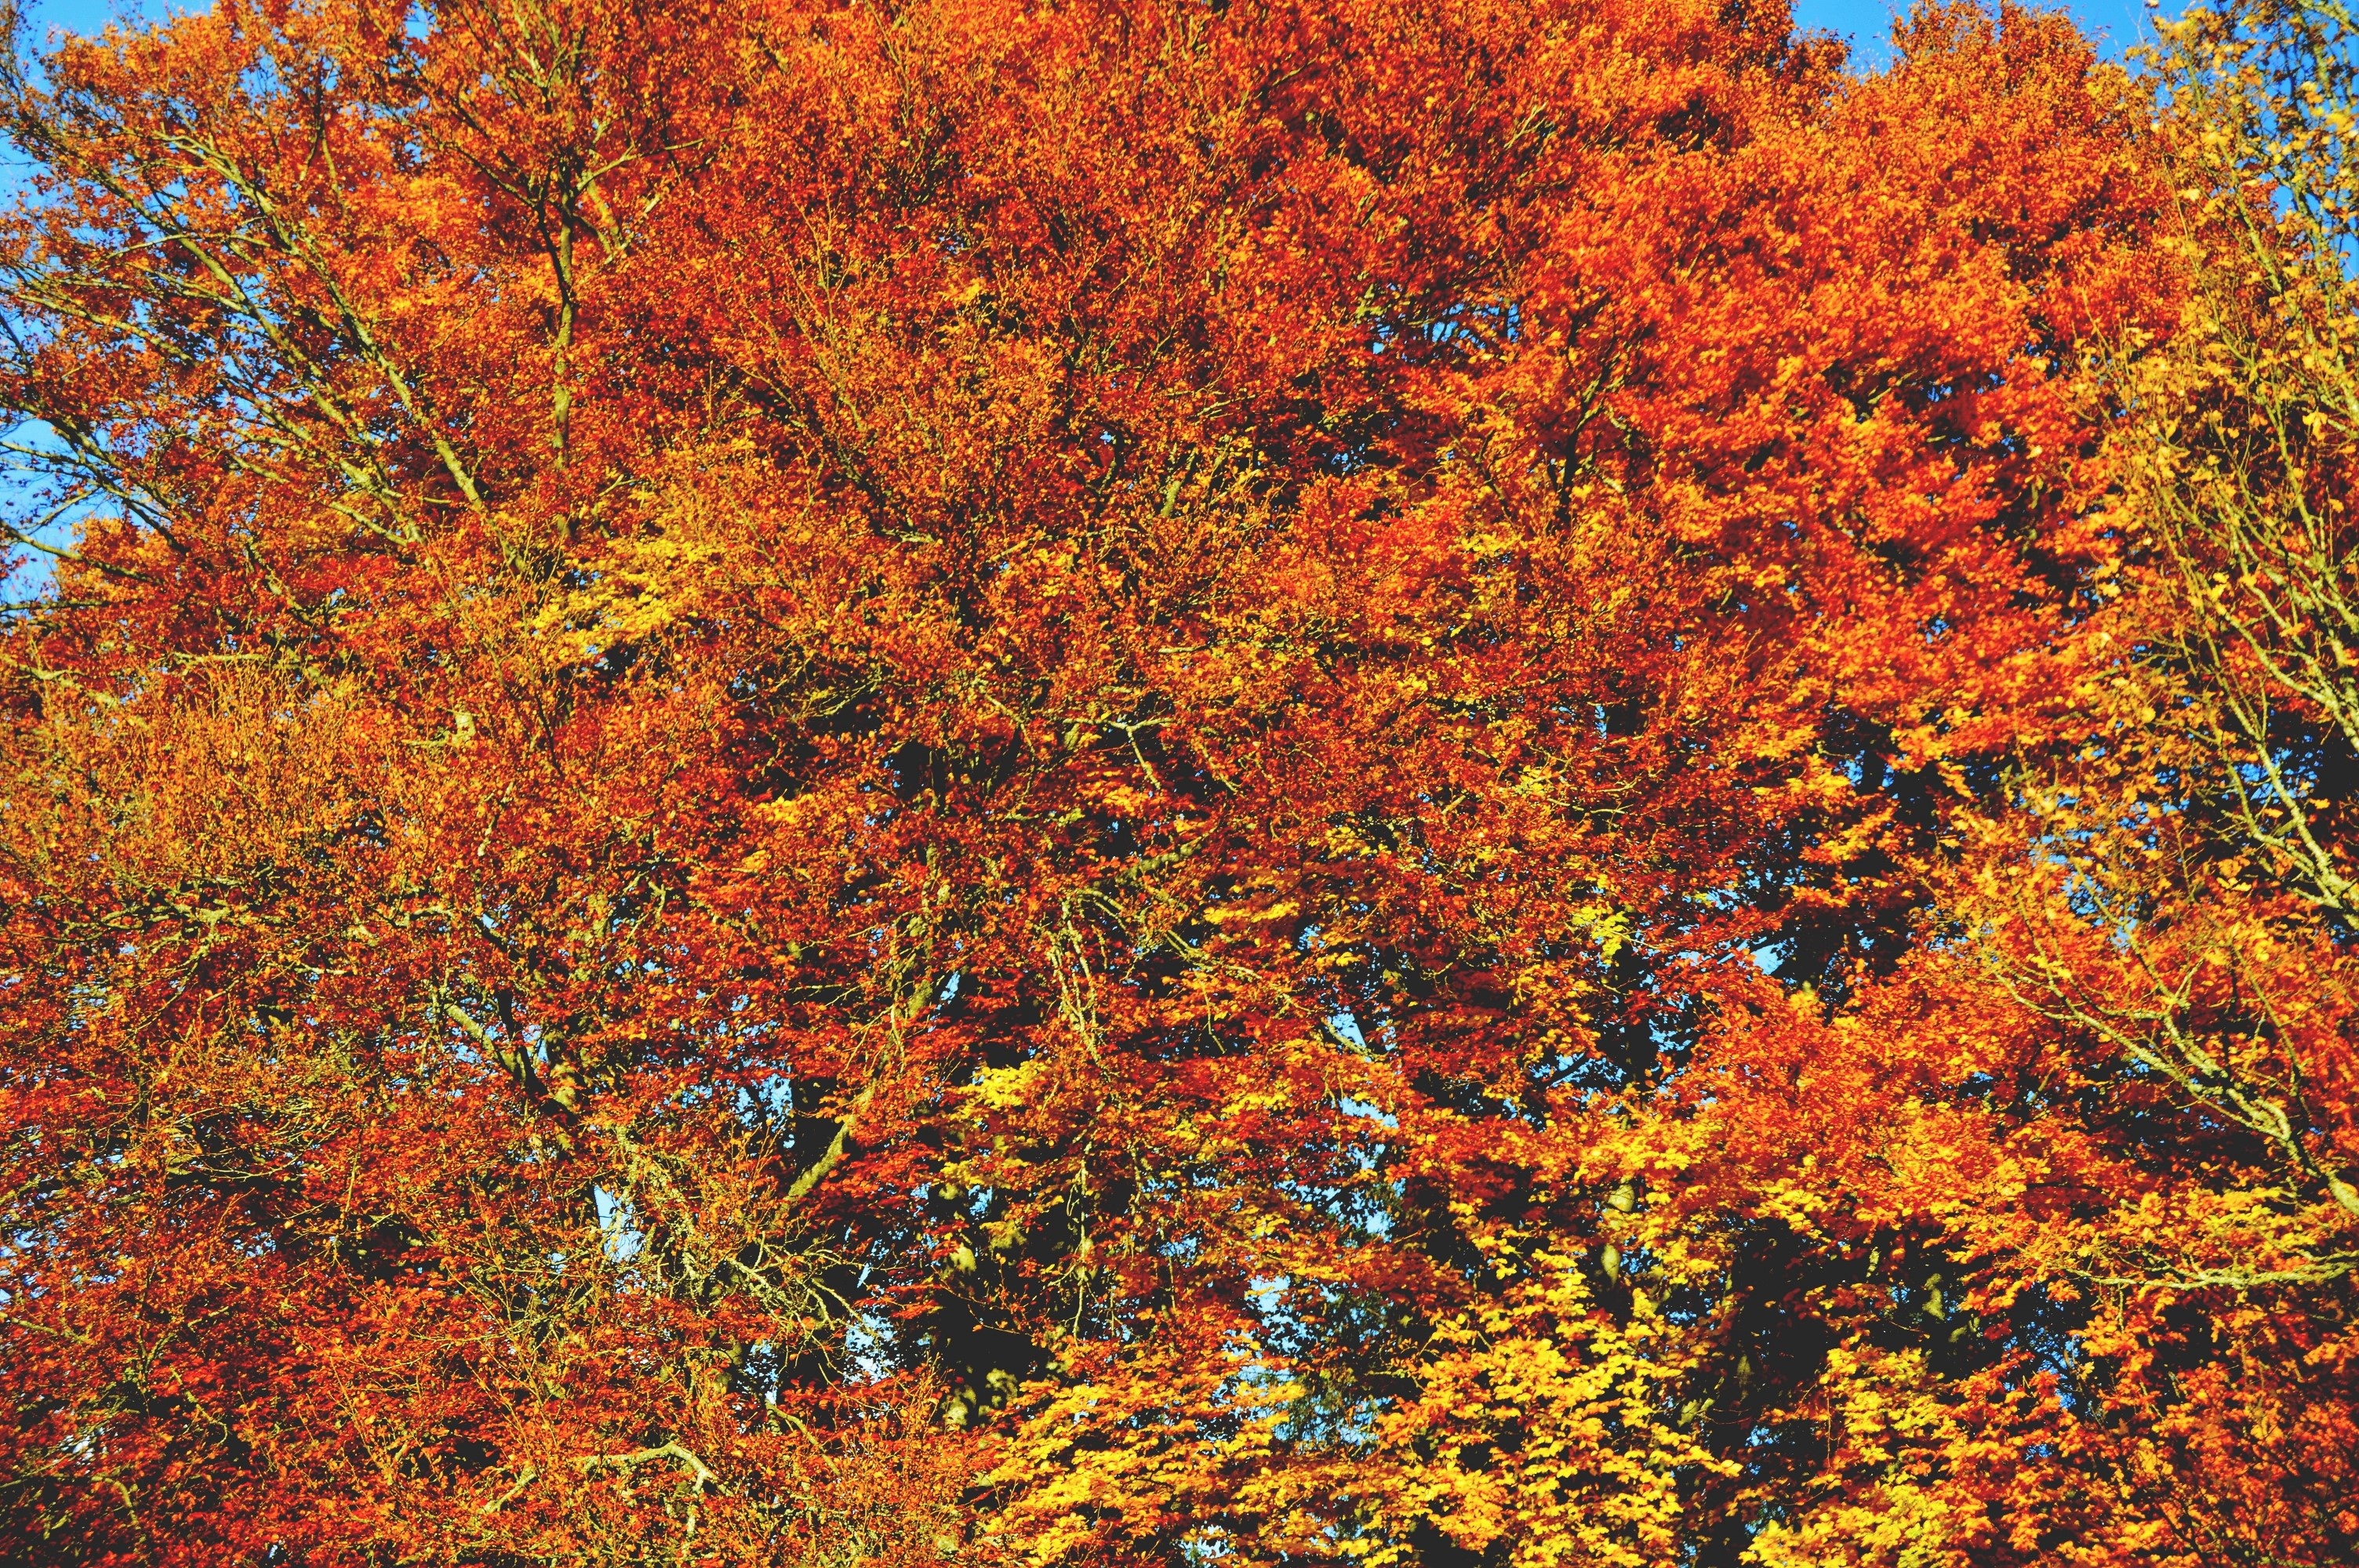
tree, branch, plant, leaf, autumn, season, maple tree, maple leaf, deciduous, flowering plant, woody plant, temperate broadleaf and mixed forest, land plant